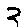
Label: 3